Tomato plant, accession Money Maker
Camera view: bottom (45 deg); turntable rotation: 330 degrees
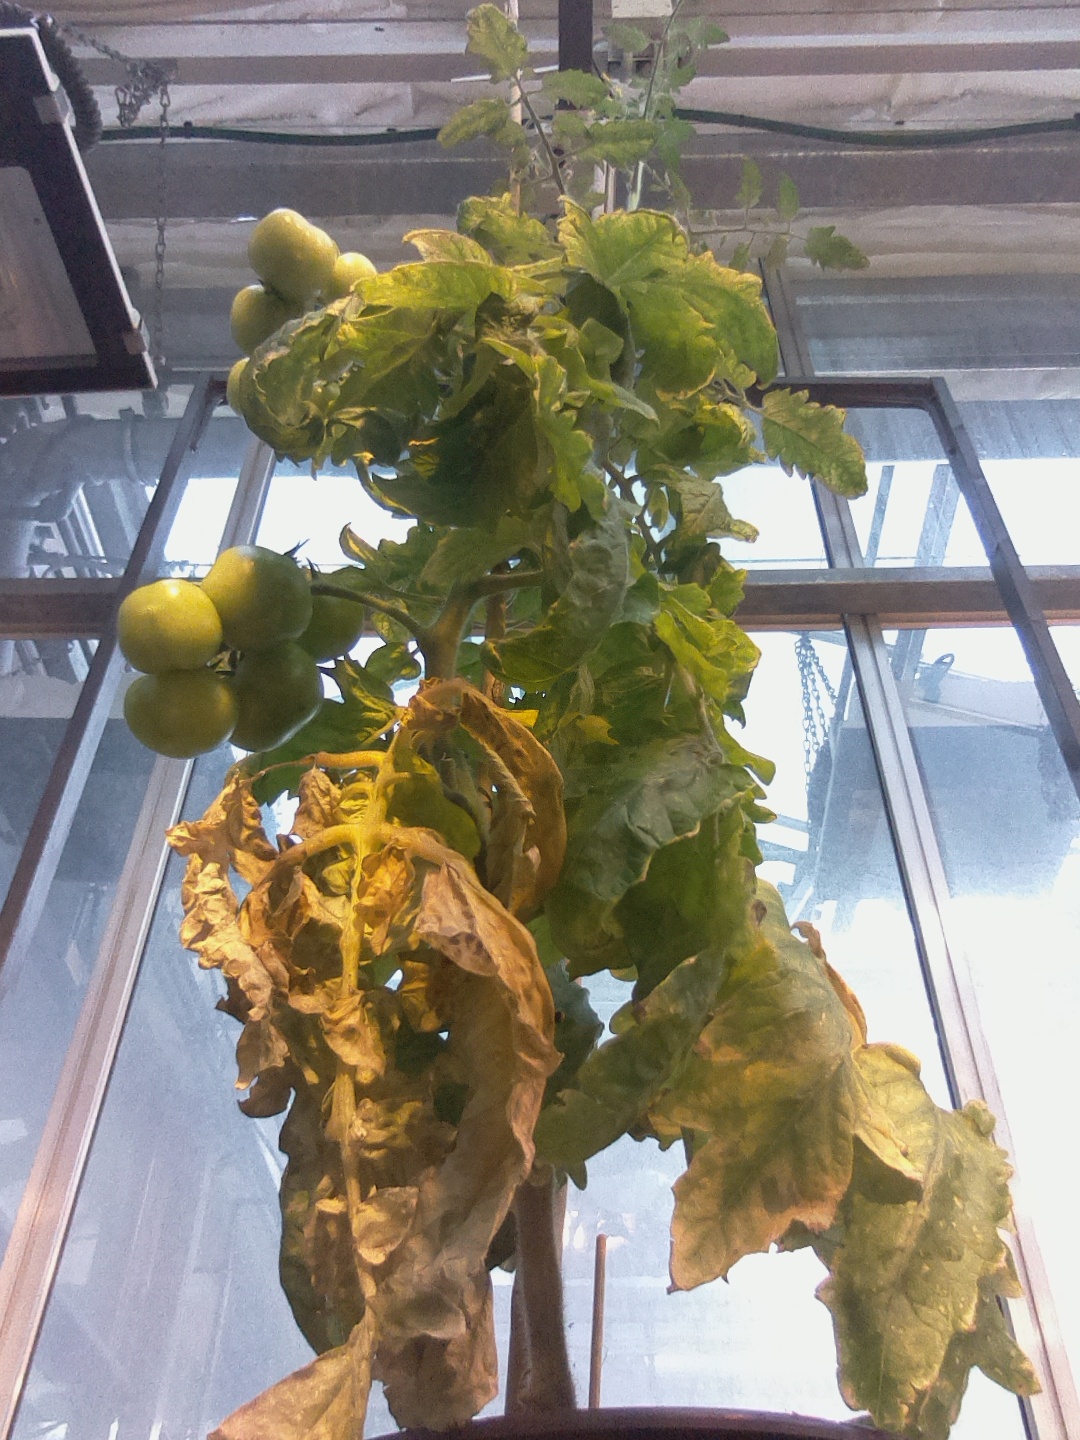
BBCH growth stage 76: 60%-70% of final fruit size